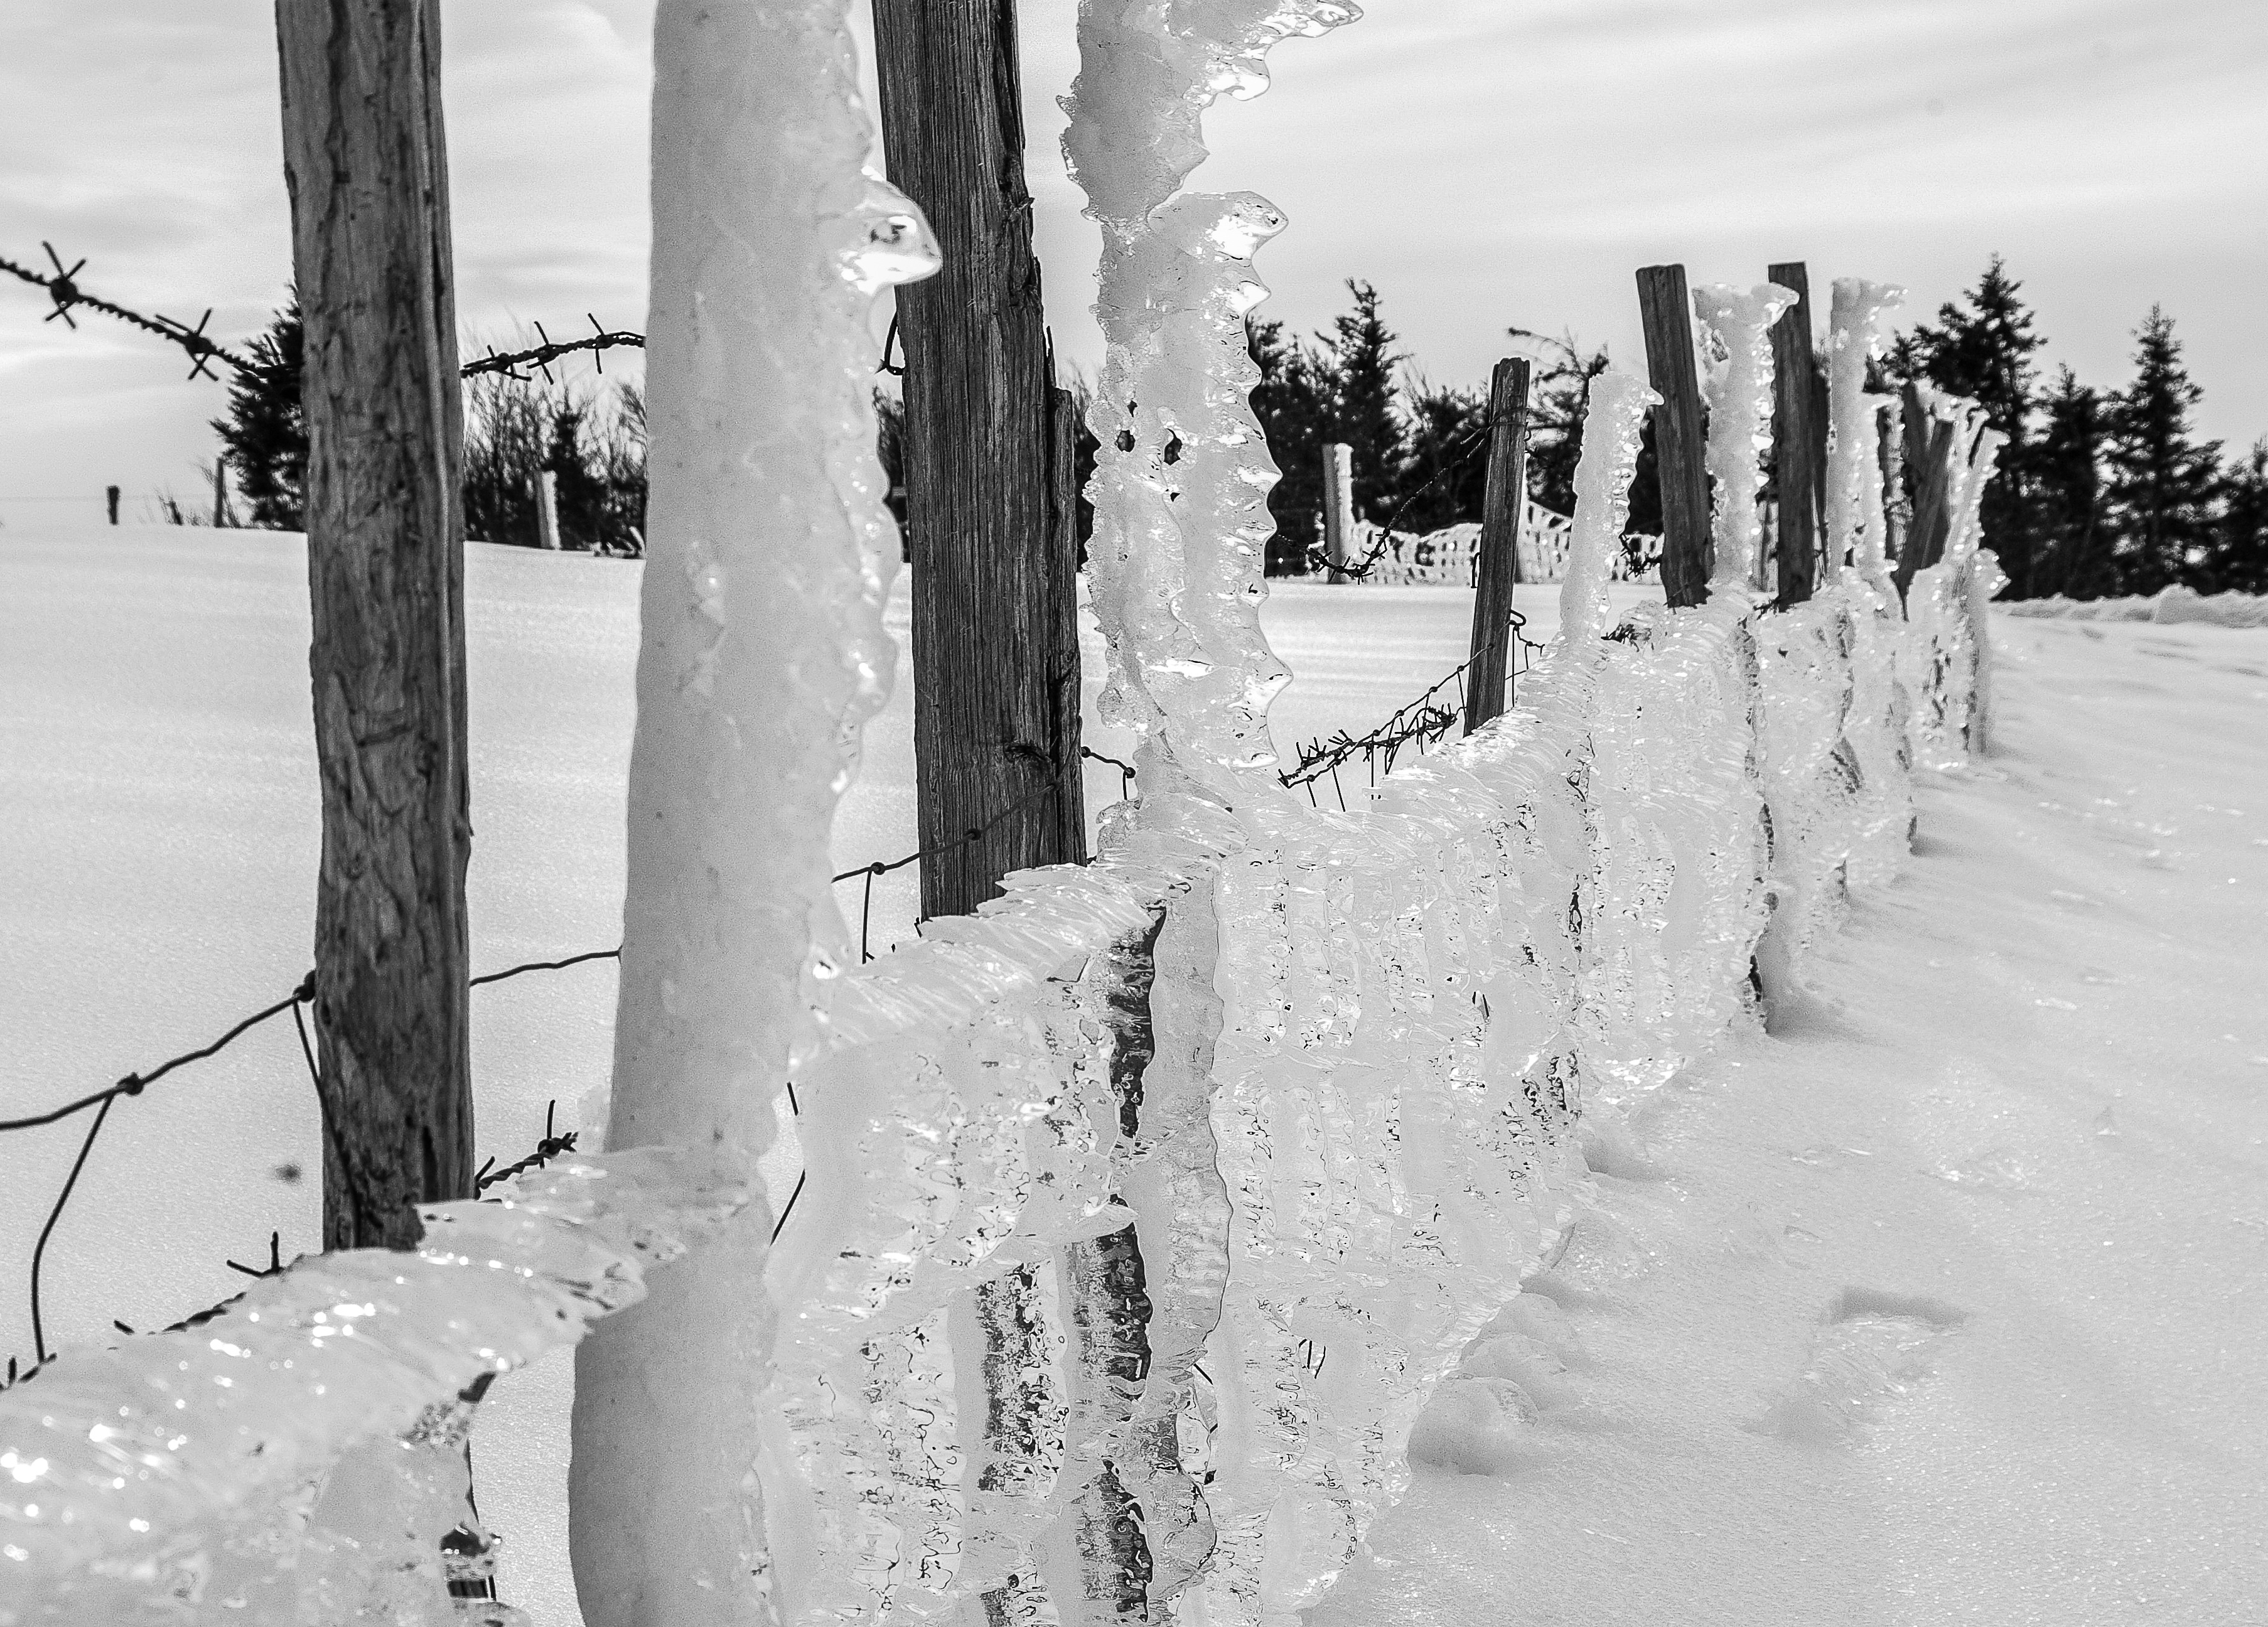
tree, mountain, snow, winter, black and white, white, frost, ice, weather, monochrome, season, blizzard, gel, freezing, closing, ice crystals, monochrome photography, winter storm